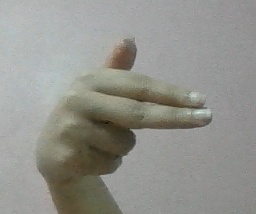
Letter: ghain